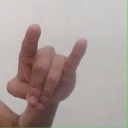
अक्षर: च